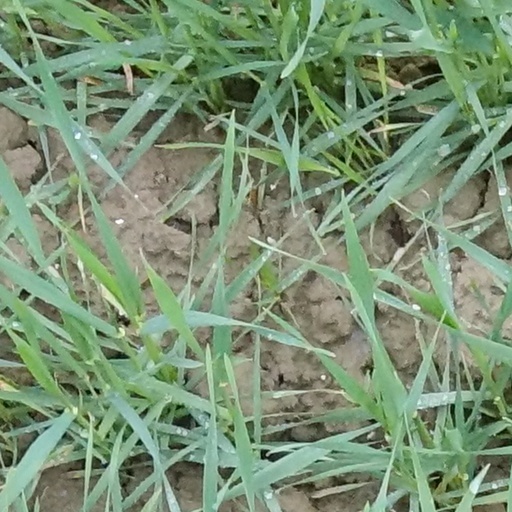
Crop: wheat